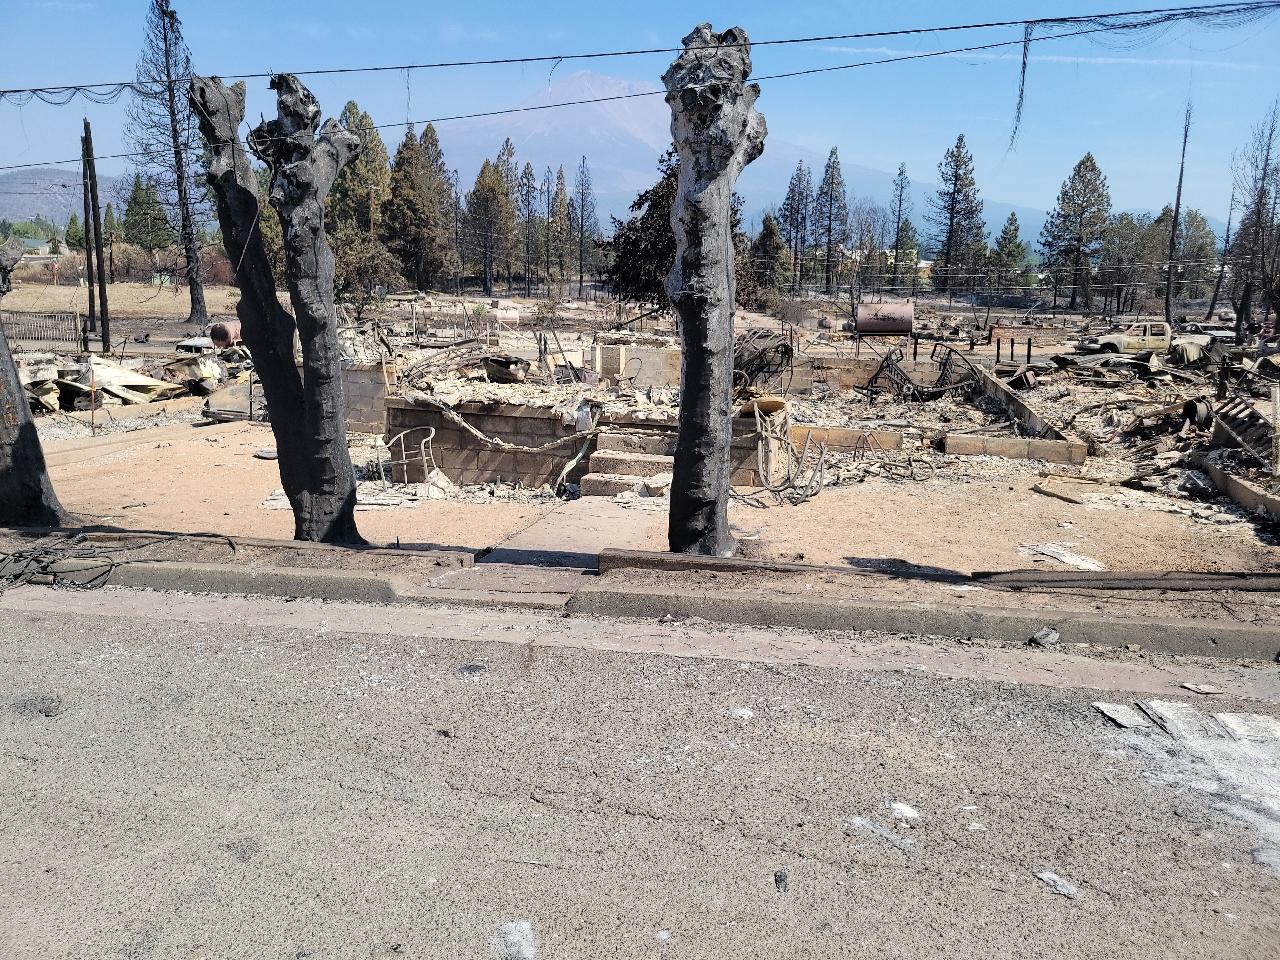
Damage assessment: destroyed